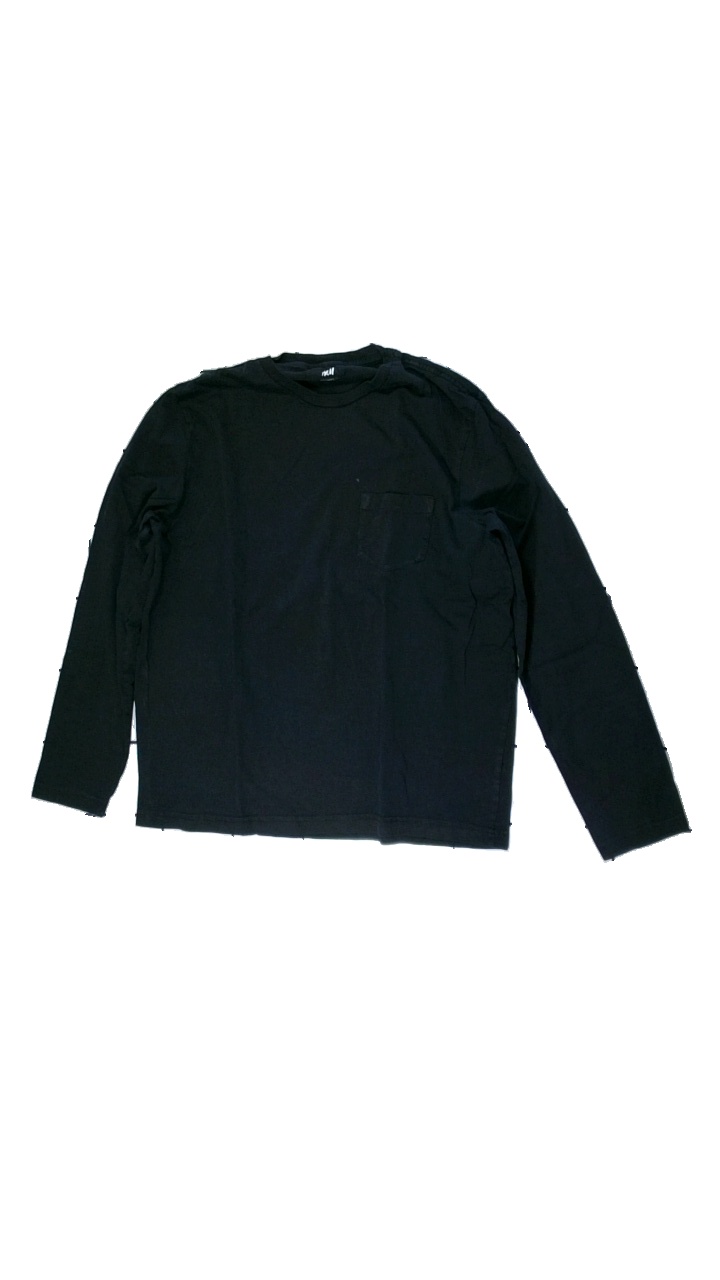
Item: Top (Ladies)
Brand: H&m
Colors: Black
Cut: Regular
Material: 100% Cotton
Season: All
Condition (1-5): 2
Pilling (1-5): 5
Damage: Washed out
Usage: Recycle
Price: <50